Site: brandenburg
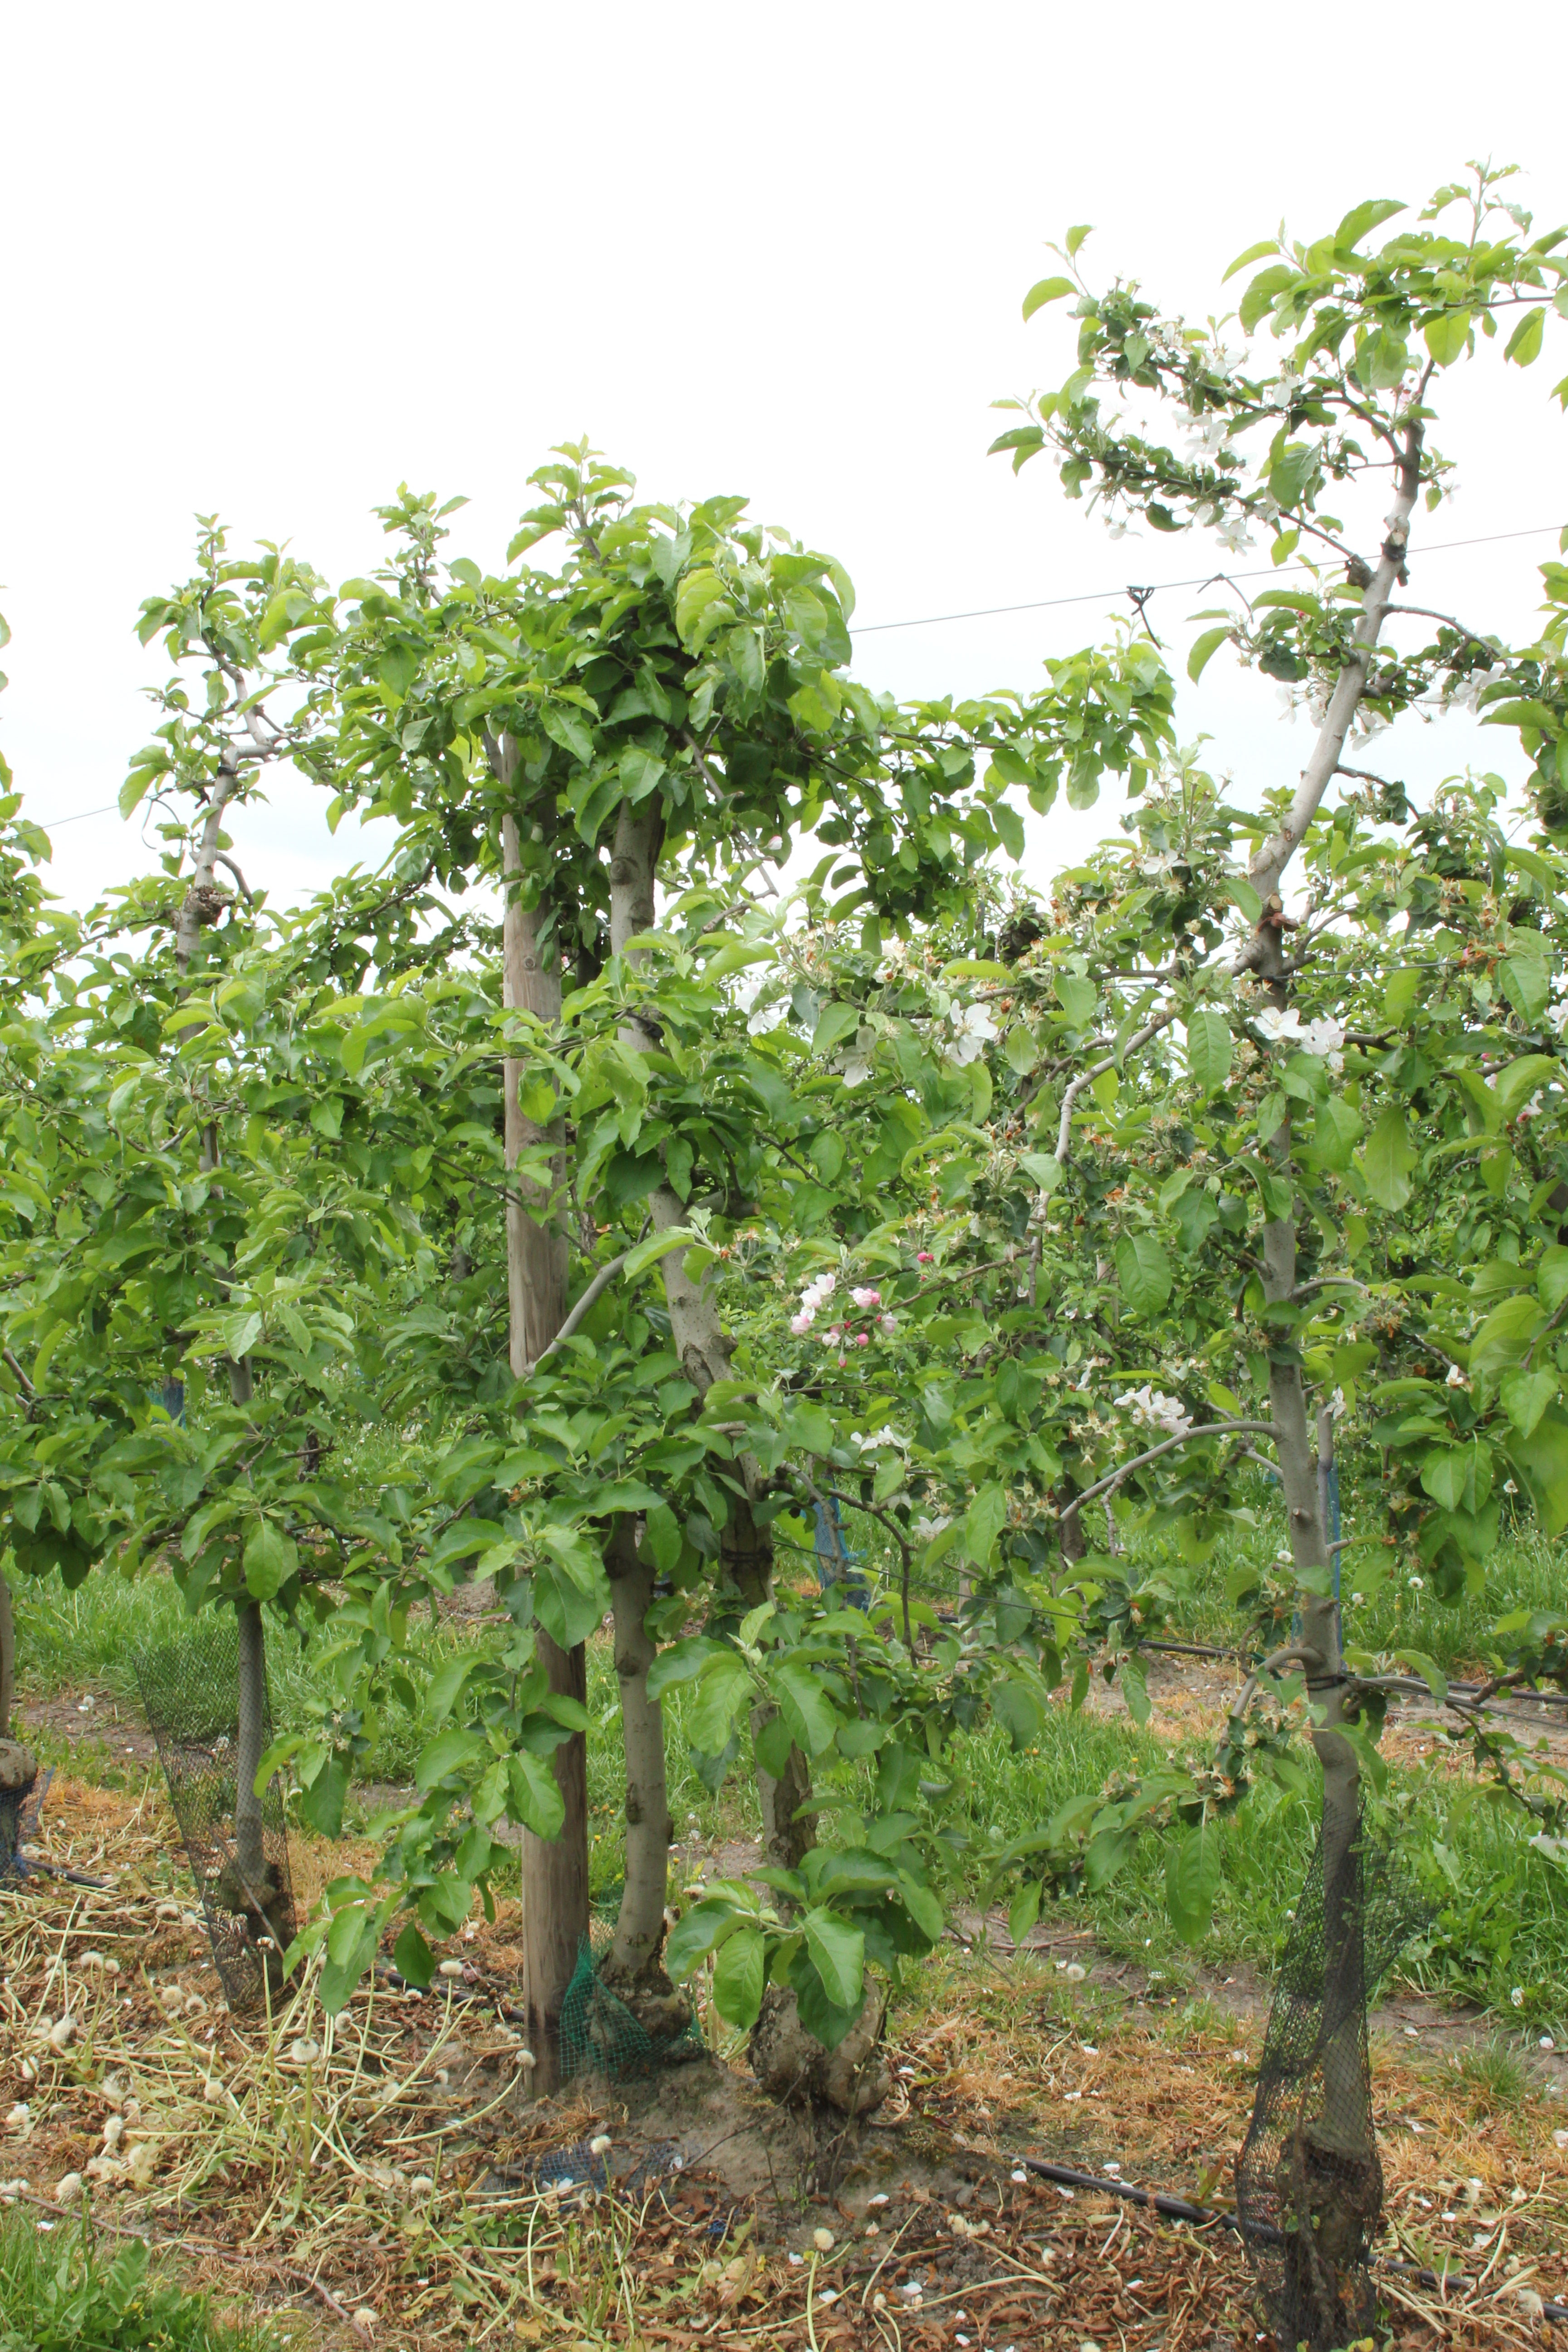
Growth stage (BBCH 67): Flowering